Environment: real
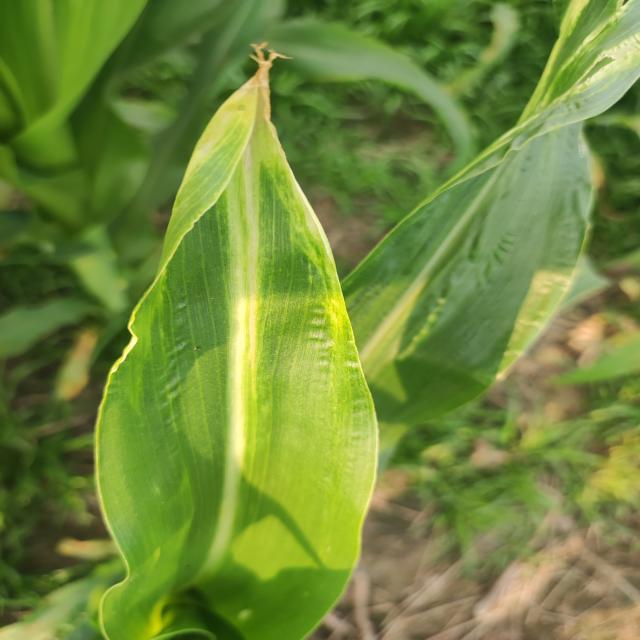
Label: fall_armyworm